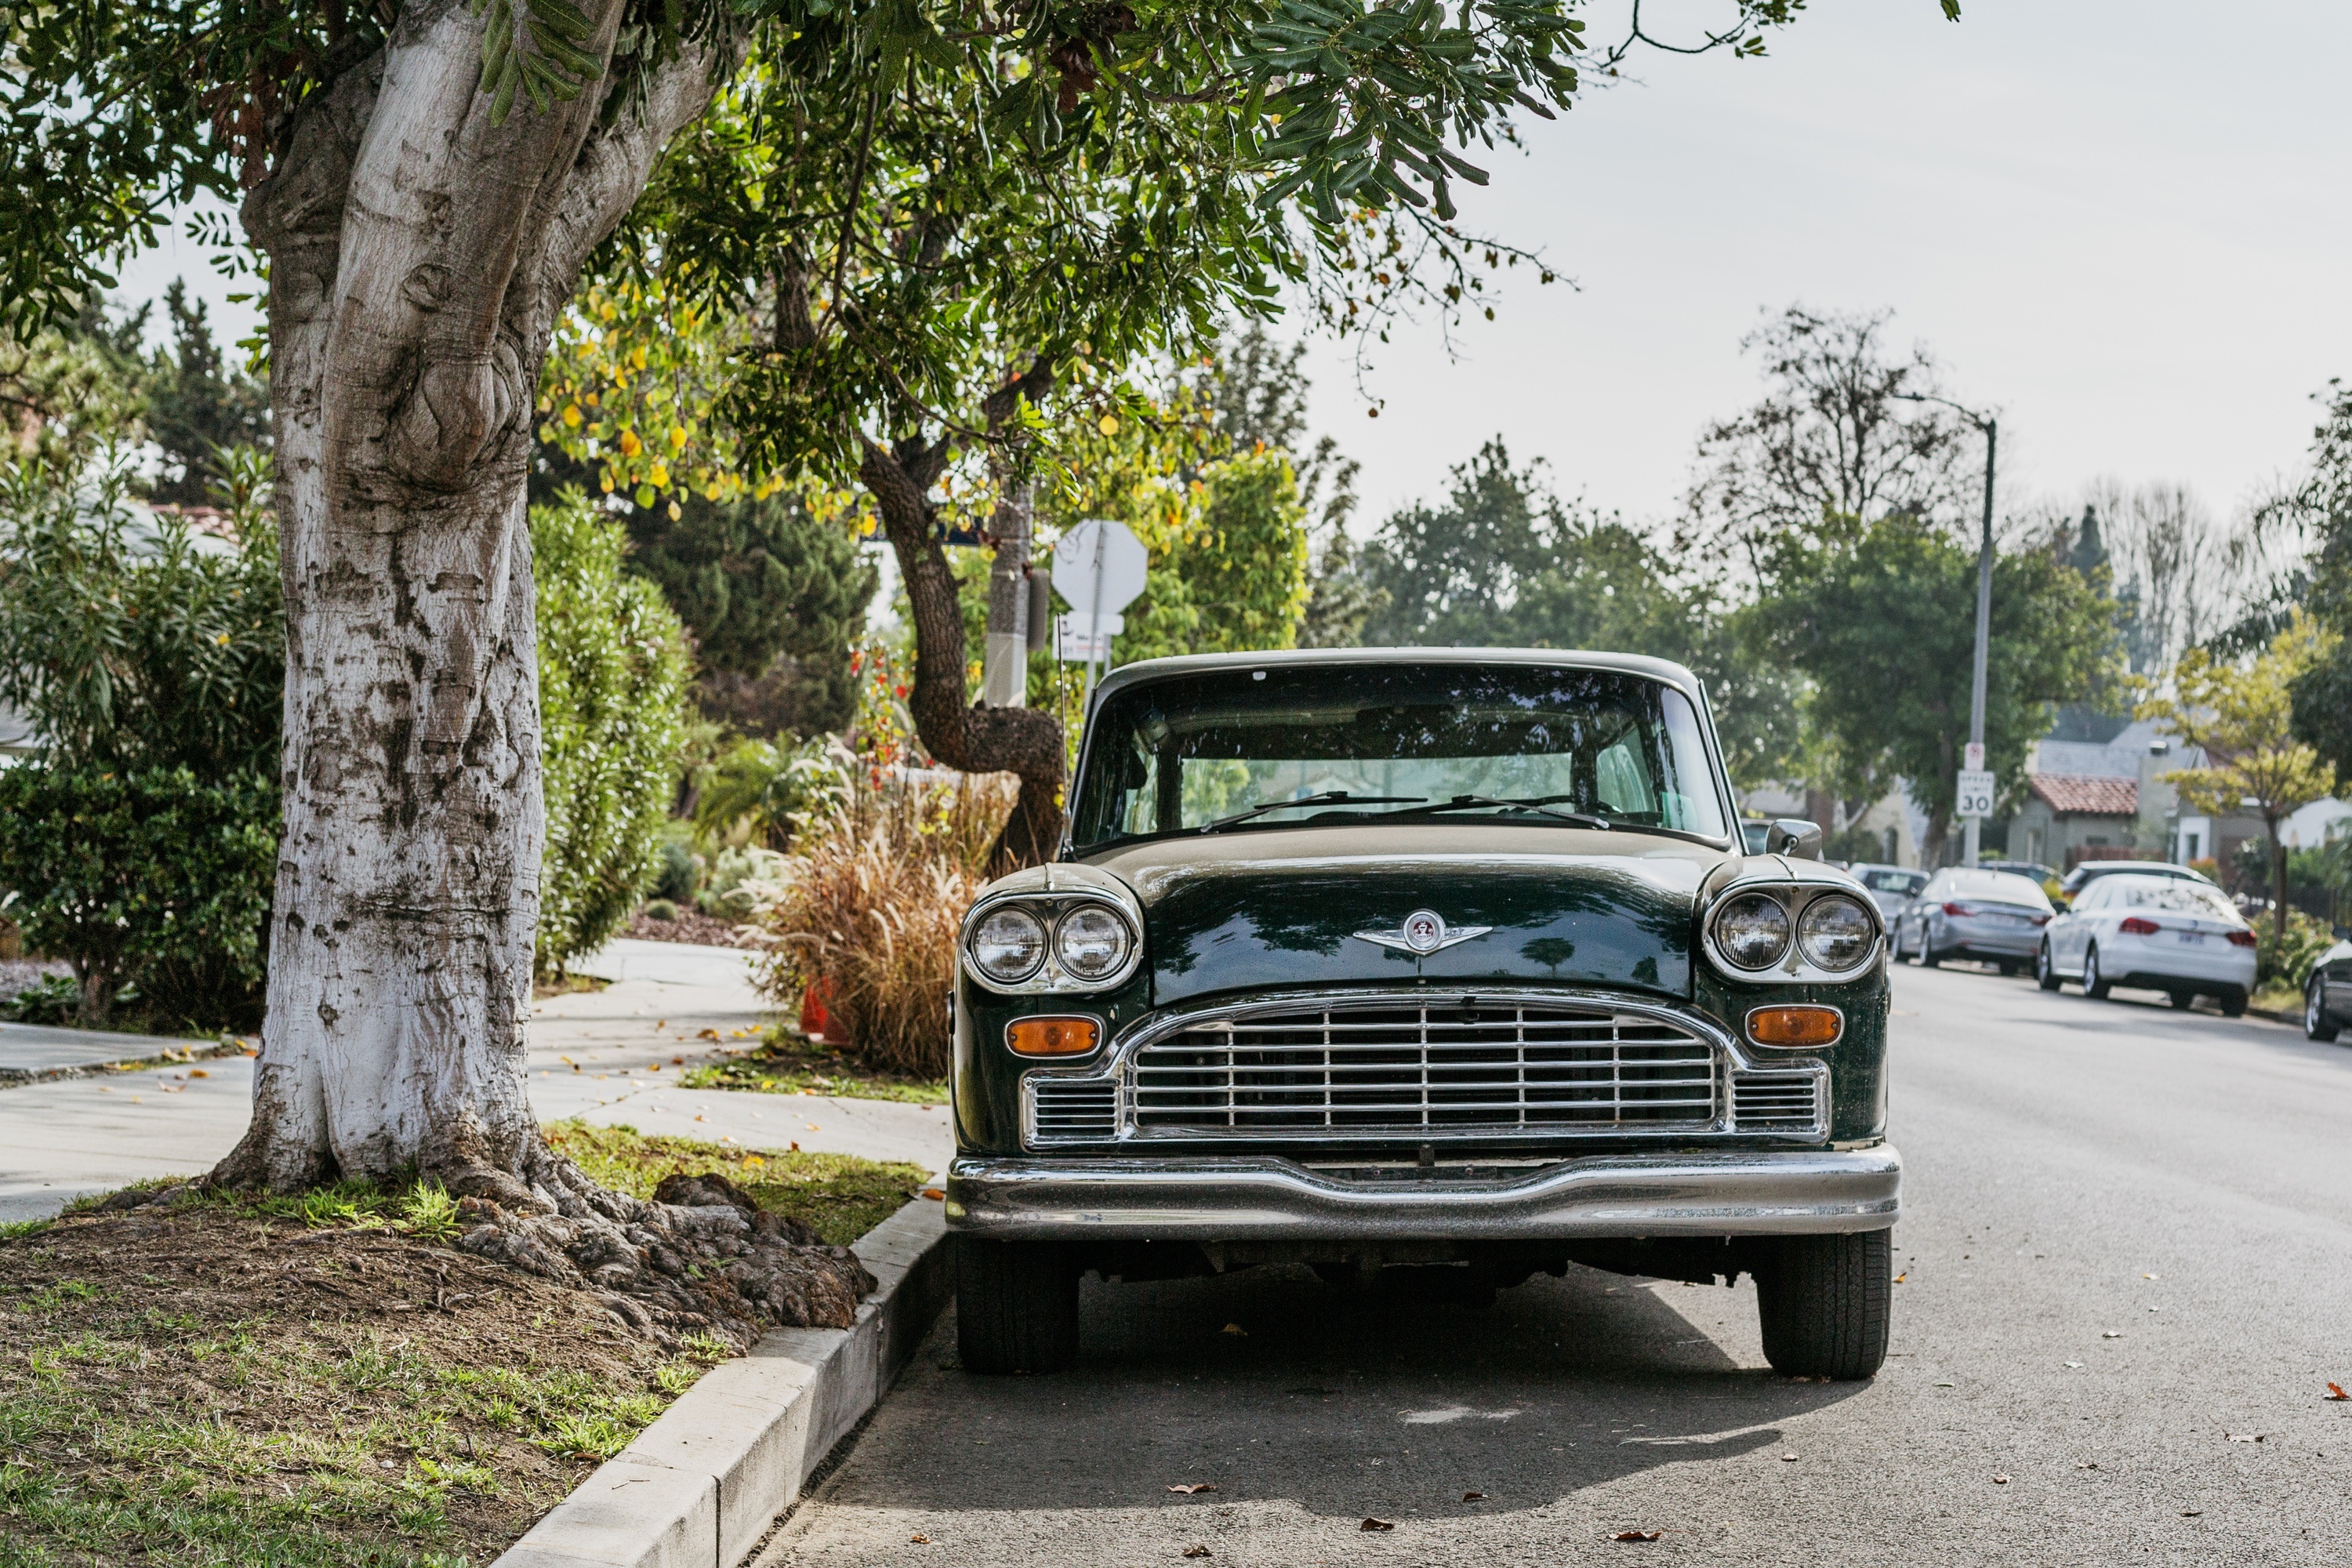
road, street, car, vintage, automobile, vehicle, auto, black, grill, motor vehicle, vintage car, curb, bumper, headlights, no people, land vehicle, automobile make, automotive exterior, luxury vehicle